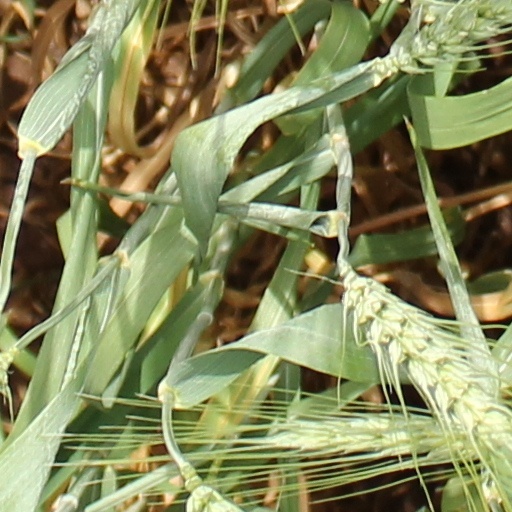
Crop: wheat